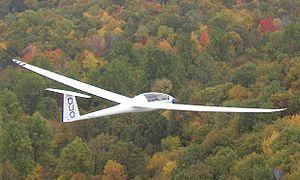
Le Schempp-Hirth Duo Discus est un planeur de haute performance, principalement conçu pour faire des vols sur la campagne. Il est souvent employé pour la formation avancée et pour les vols d'agrément des pilotes expérimentés. Depuis quelques années, avec la création de la catégorie Biplace 20m en compétition officielle, il est également largement utilisé en compétition.